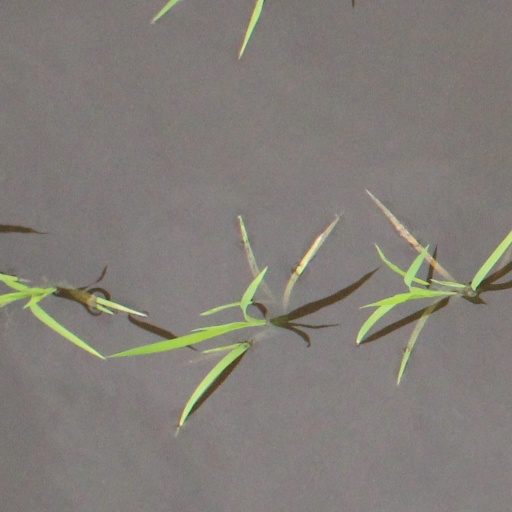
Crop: rice